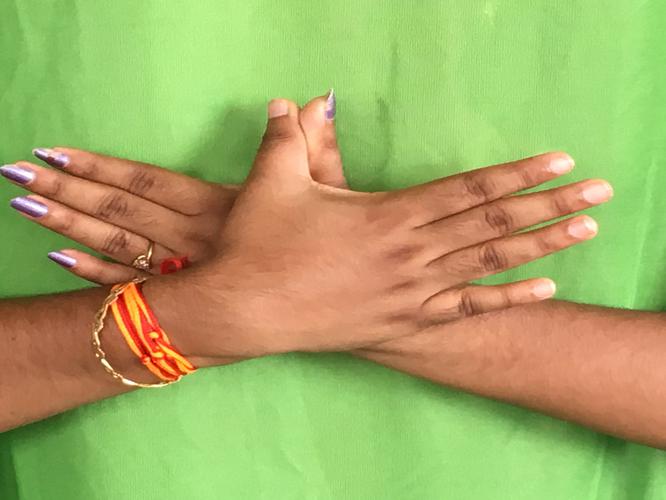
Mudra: Garuda
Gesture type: double_hand